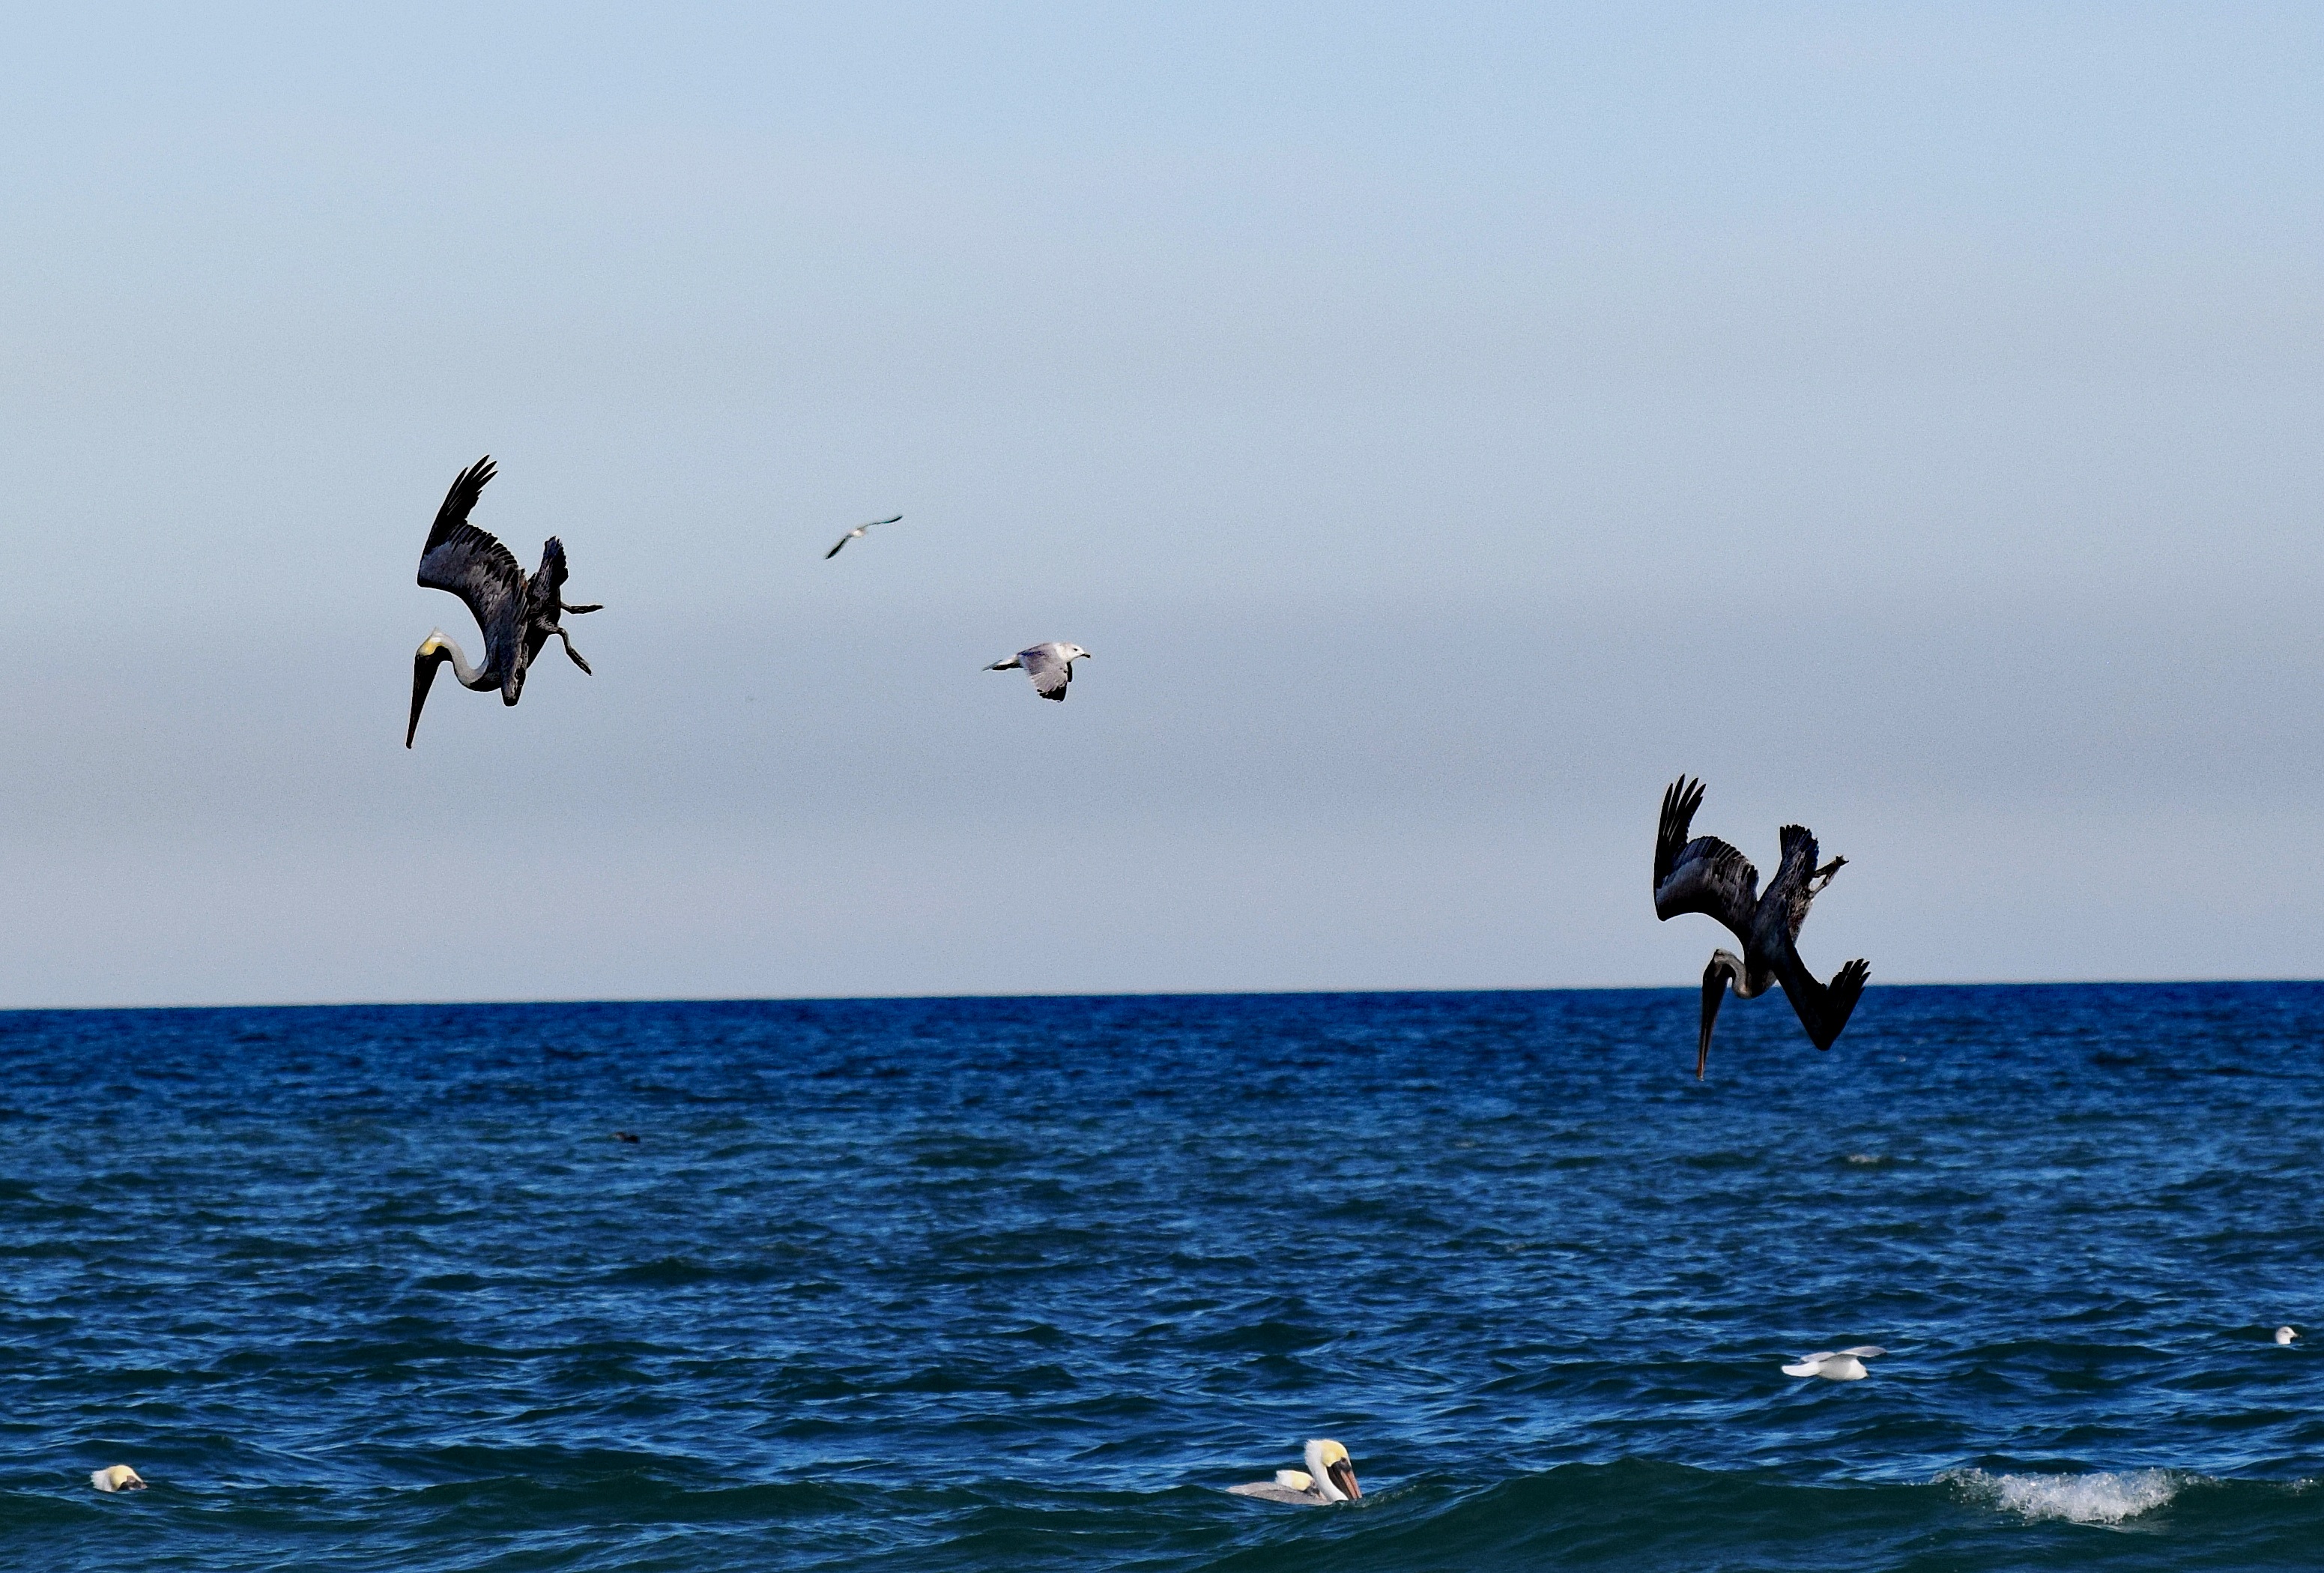
beach, sea, coast, water, nature, outdoor, ocean, bird, wing, sky, shore, wind, animal, seabird, flying, fly, diving, wildlife, wild, beak, flight, natural, seascape, blue, extreme sport, feather, sports, pelicans, hunting, kitesurfing, pelecanus, water sport, windsports, kite sports